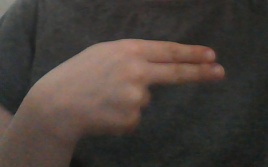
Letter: ain